Dropkick Murphys

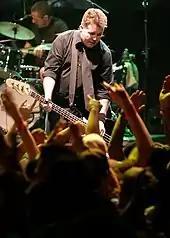
Ken Casey in front of the crowd, 2007

After McColgan's departure, the band searched for a replacement but did not have much luck. Al Barr, lead singer for The Bruisers was well aware of the Dropkick Murphys and at first actually resented the fact that the Dropkick Murphys were quickly becoming one of the biggest bands in the area, opening for all the bigger bands to come through, a slot Barr and the Bruisers would usually have obtained. Barr was informed of McColgan's departure and quickly assumed that the band was finished. However he was contacted by Derek TC NYSR producer-founder of the groundbreaking 1990s Oi!-Skampilation series at the Middle East Club in Cambridge and told to contact Ken Casey right away. Barr auditioned for the band, first performing a new song titled "10 Years of Service" and was offered the job right away which he accepted. Barr's first release with the band was the 1998 single for "Curse of a Fallen Soul", a song that also would appear on their upcoming album. On March 9, 1999, the band released their second studio album and first with Barr, "The Gang's All Here". The album featured more of a hardcore–street punk sound closer to that of Barr's former band, The Bruisers and more of an Irish influence than on their debut album. The band gained their first mainstream exposure when the video for their single "10 Years of Service" received airplay on the MTV show "120 Minutes". The band set out on a year-long tour to support the album. In late 1999, the band along with The Business, released a split single (as McBusiness) titled, "Mob Mentality" in 1999. A year later they released a full-length album of the same name featuring the two bands covering each other's songs along with songs from other artists. Dropkick Murphys also re-recorded their own song "Boys on the Docks" with Al Barr on vocals marking the third different recording of the song.